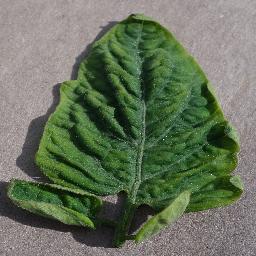
Label: Tomato___Tomato_Yellow_Leaf_Curl_Virus